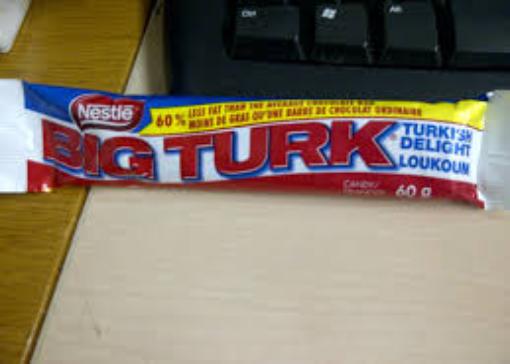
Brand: Big Turk
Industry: Food